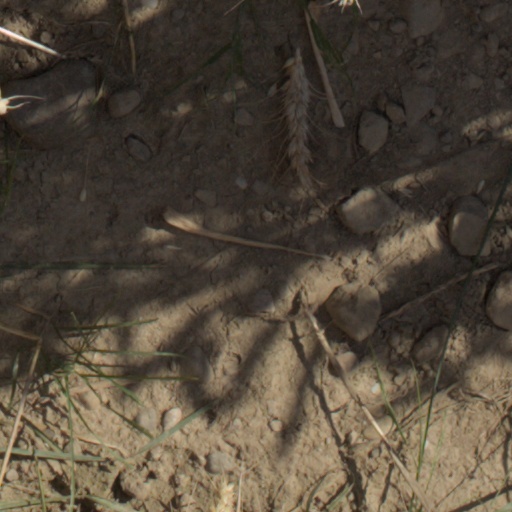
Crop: wheat